Italian immigration in Rio Grande do Sul

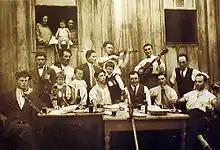
Benvenutti family reunion, 1928.

Life in the countryside gave rise to the formation of its folklore in rural communities, which transformed the traditional heritage they brought from Europe, adapting it to a new setting and a new context. Formerly gathered in community villages, in Rio Grande do Sul they lived scattered and isolated in family units on each lot, in houses that differed from those they knew both in form and uses and materials. From this developed a whole tradition of vernacular architecture today esteemed for its originality and beauty. Clothing was also adapted to new ways of working and a different climate, the cuisine absorbed native plants and animals and indigenous and local dishes, and the language received influence from Portuguese and various Italian dialects, forming a new dialect, Talian, in general use in the colonies.